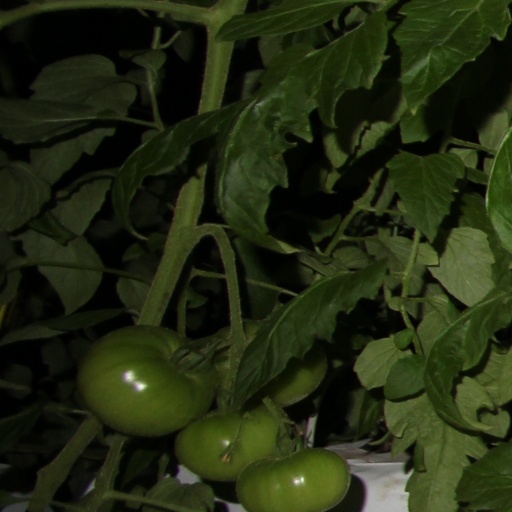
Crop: tomato